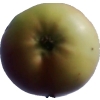
Label: Apple 11